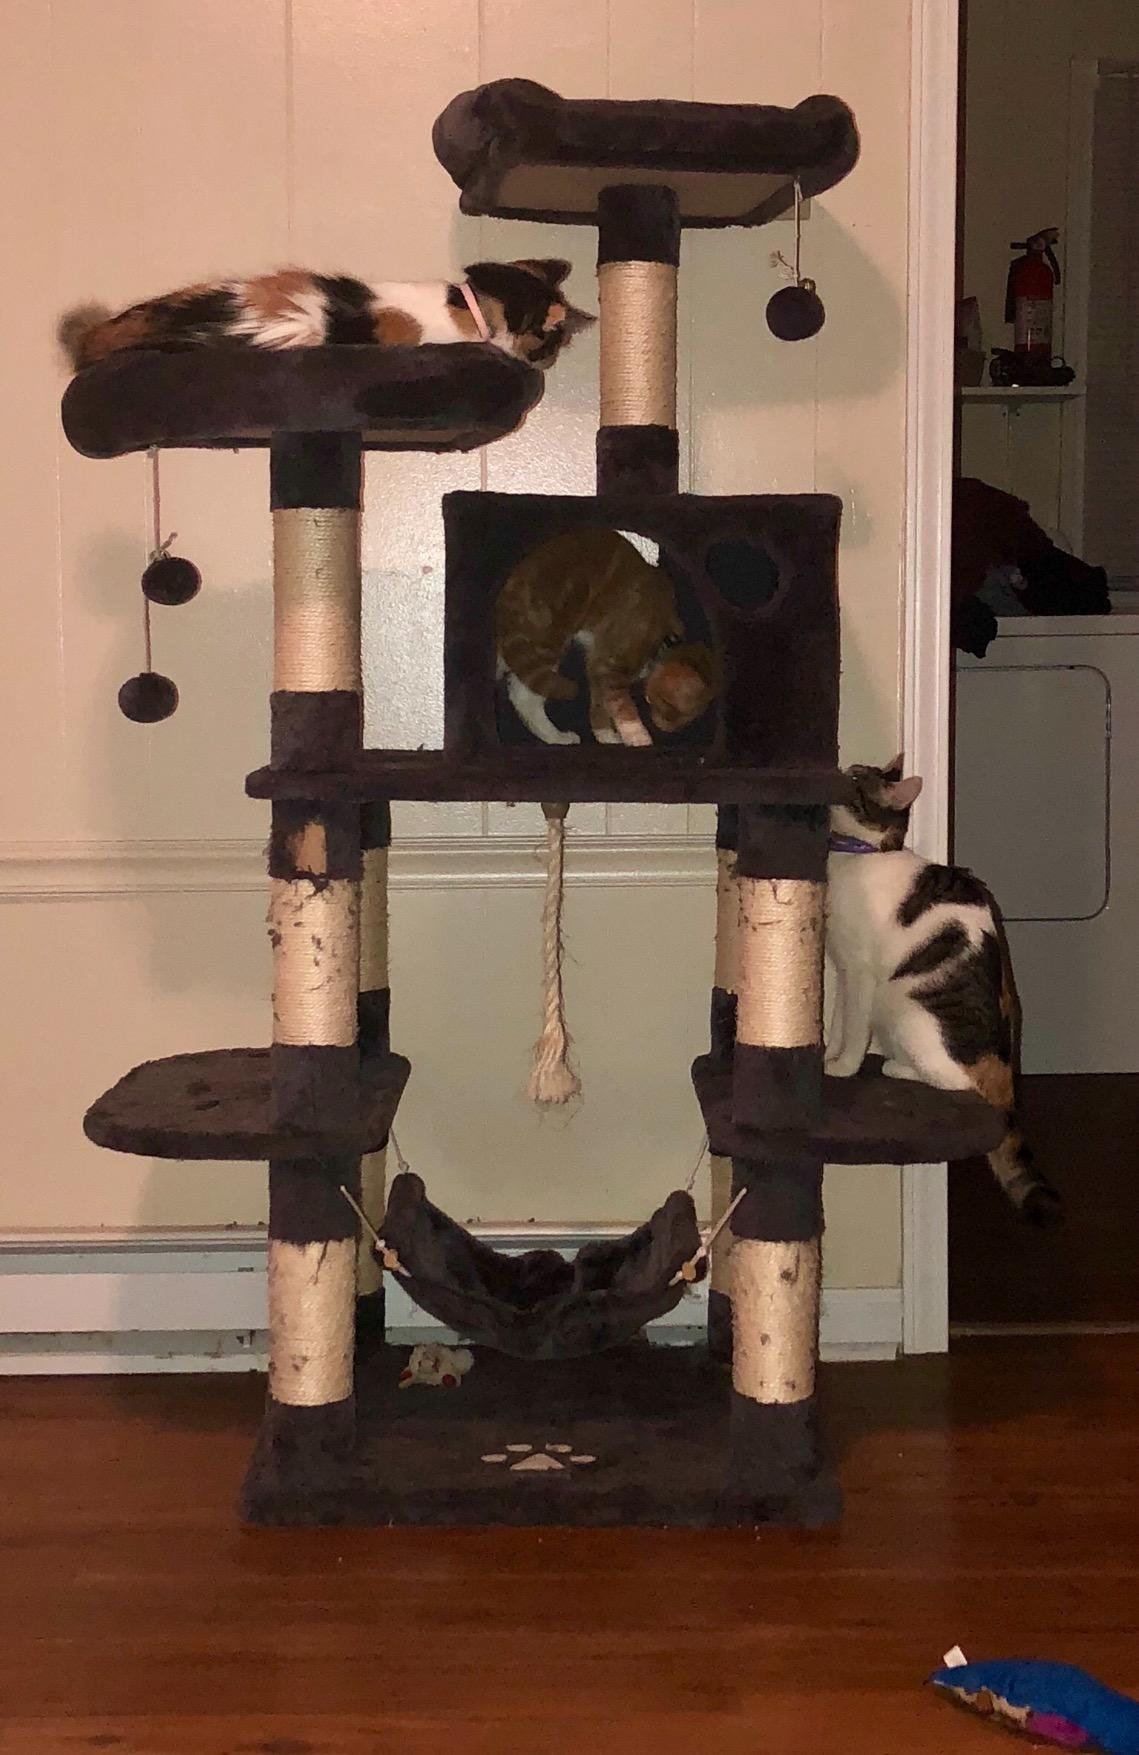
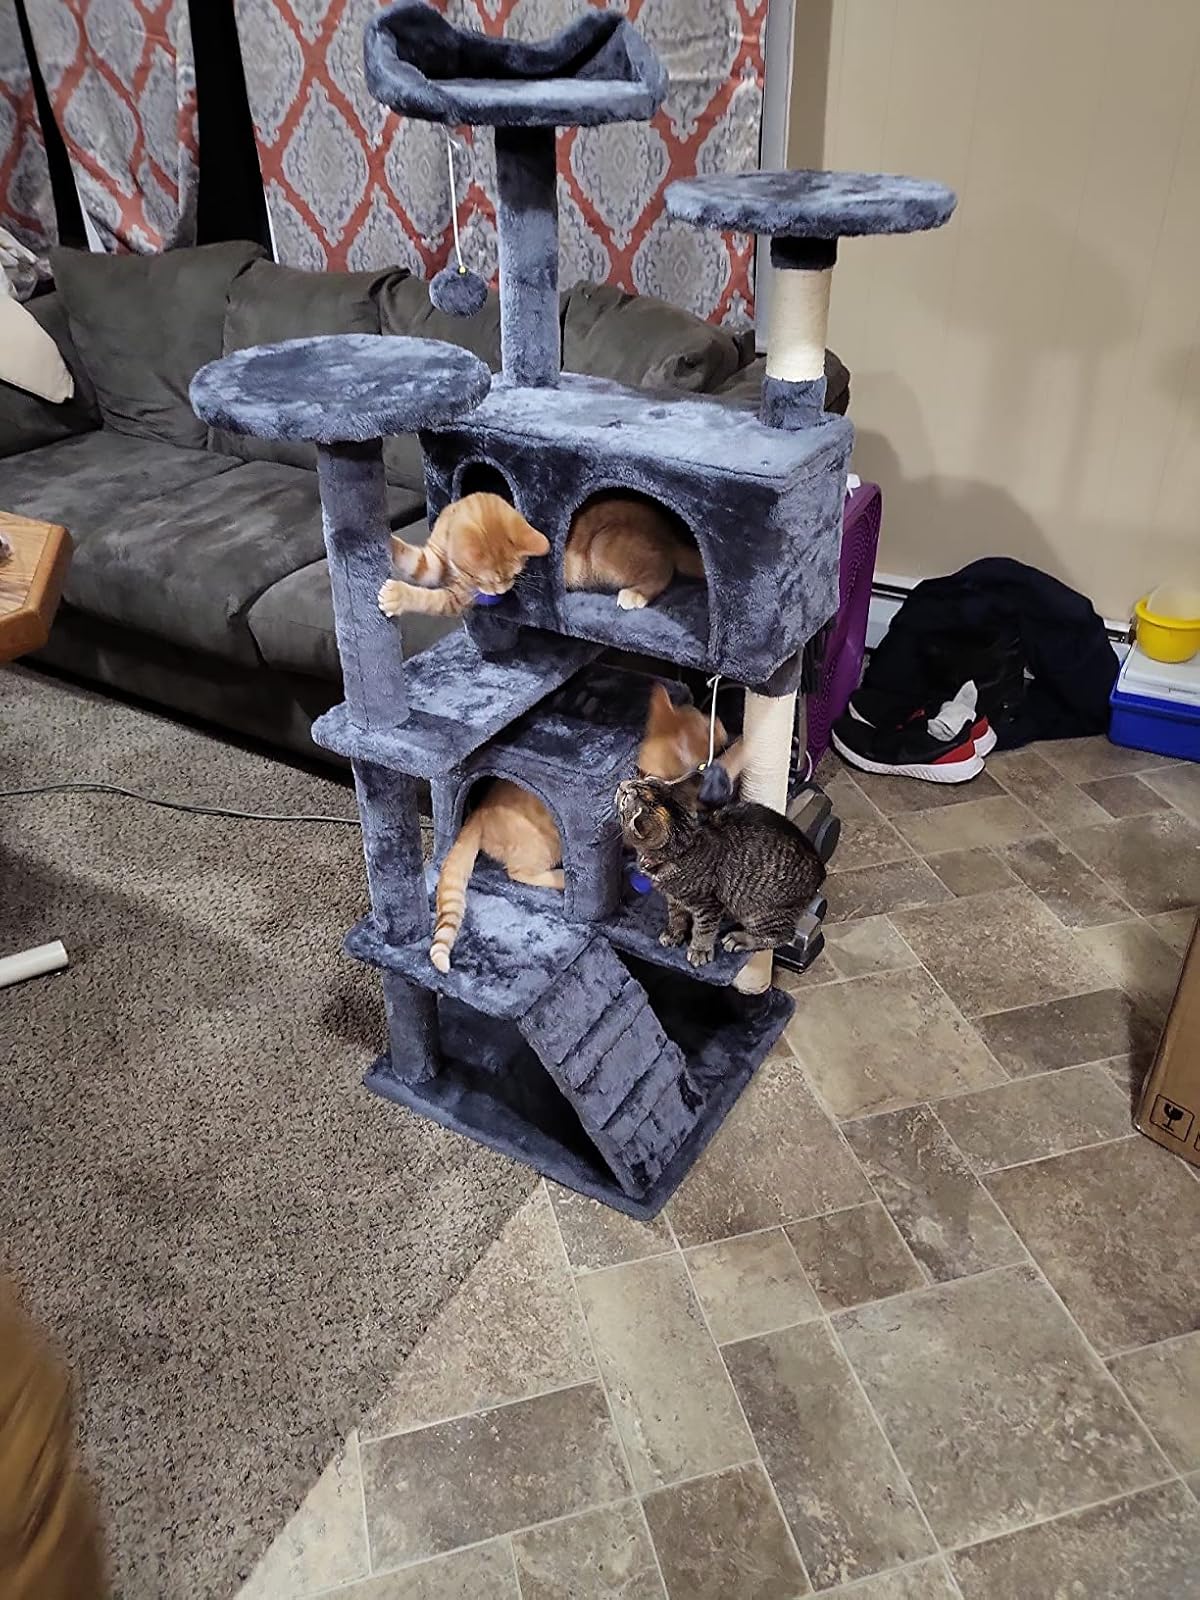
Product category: items_cat tree
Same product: no